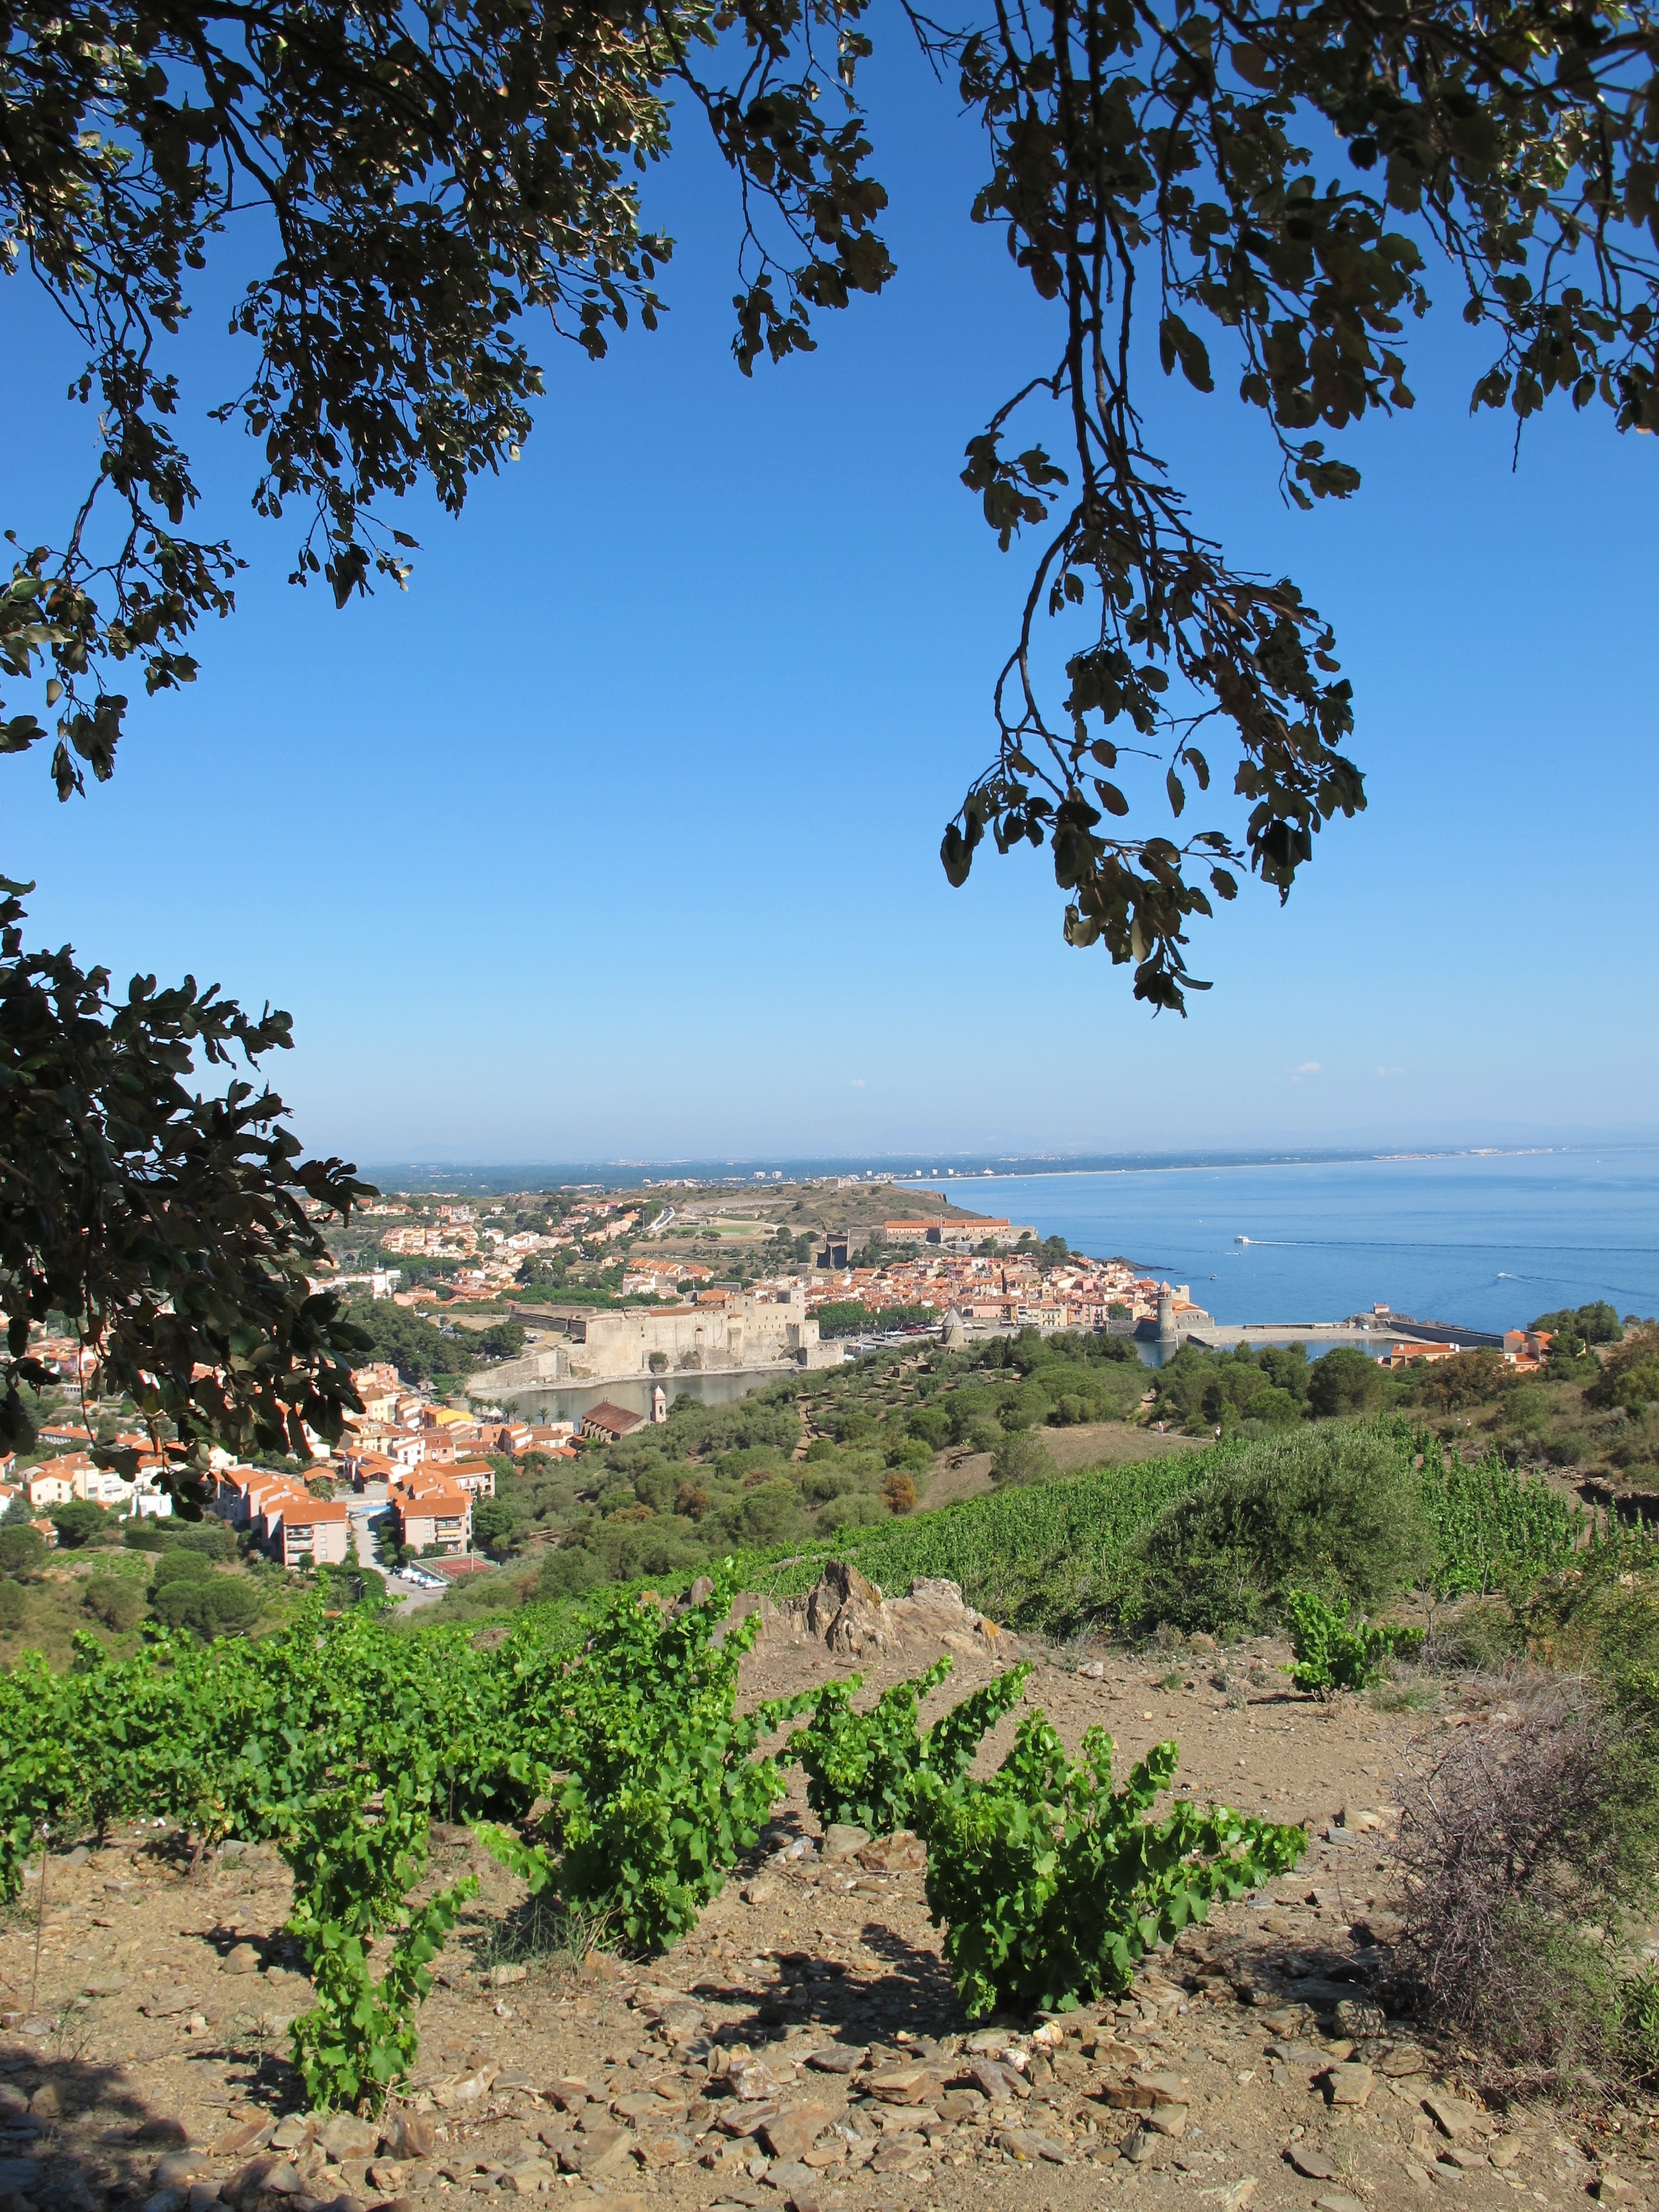
landscape, sea, coast, tree, ocean, vine, hill, flower, vacation, soil, rural area